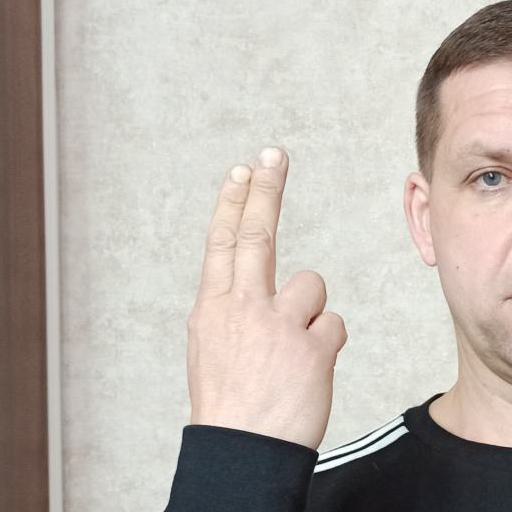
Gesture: two_up_inverted